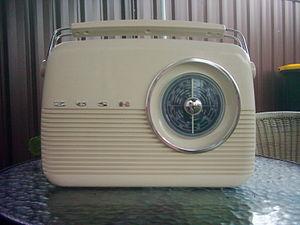
L'histoire de la radio accompagne l'histoire de la fin du XIXᵉ siècle et celle du XXᵉ siècle, grâce à une suite de découvertes et d'inventions qui, en se complétant, ont abouti aux télécommunications modernes.
L’histoire des télécommunications, après l'utilisation de moyens primitifs, commence avec les premiers services postaux organisés, le développement du télégraphe, du téléphone, des communications sans fil puis numériques. C'est sans doute un des domaines où la technologie a évolué le plus fortement.